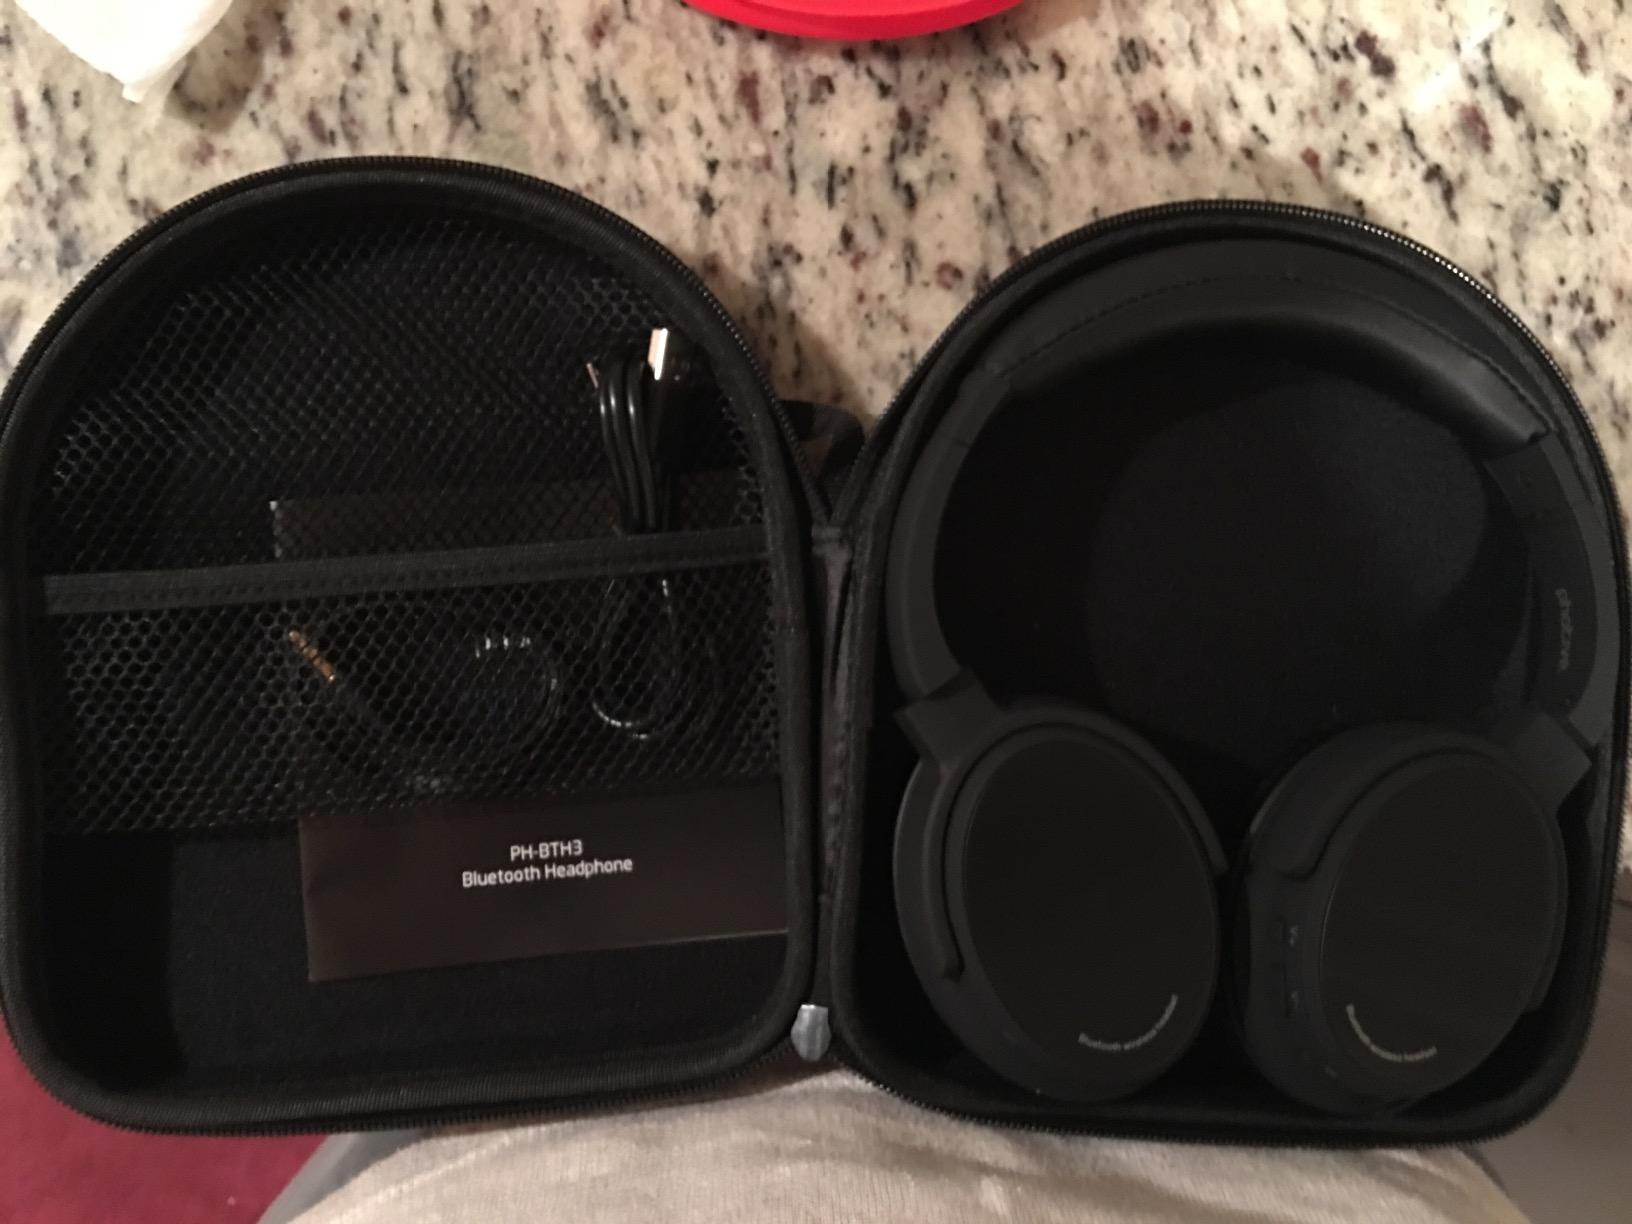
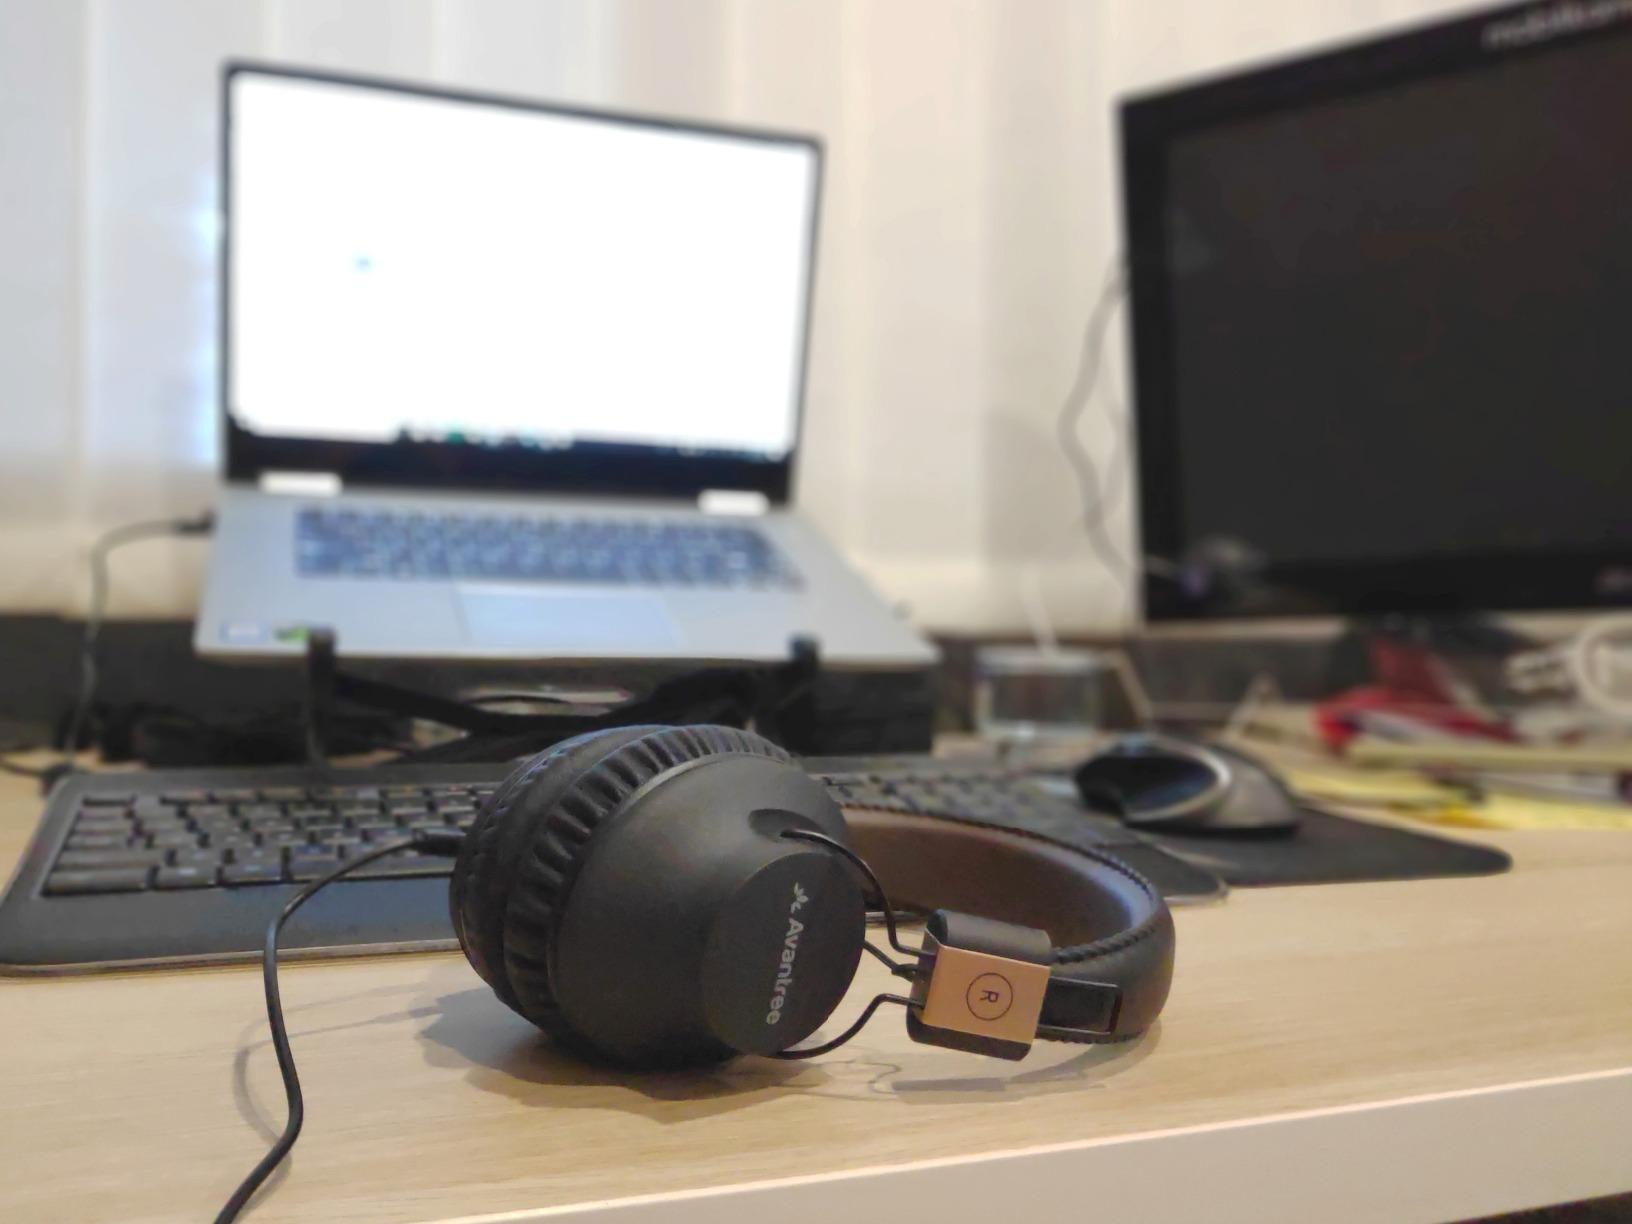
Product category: headphones
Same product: no